2010 Belgian Grand Prix

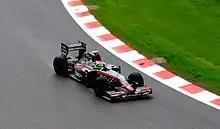
Sakon Yamamoto was retained by the Hispania Racing team for the race.

The 2010 Belgian Grand Prix was the 13th of the 19 events in the 2010 Formula One World Championship, and the 55th World Championship edition of the race. It was held at the 19-turn Circuit de Spa-Francorchamps, located in Francorchamps, Wallonia, Belgium, on 29 August. Formula One tyre supplier Bridgestone brought the soft and medium dry compounds and the intermediate and full wet-weather tyres to the race. After the 2009 event, the tarmac run-off area at Les Combes chicane was expanded with three bumps (similar to those on the chicanes at the Autodromo Nazionale di Monza, the Circuit de Catalunya and the Valencia Street Circuit) added to stop drivers sustaining damage to their cars if they ventured off the circuit. La Source turn had a larger area of artificial grass and a kerb installed at the corner to deter competitors from transgressing track limits.